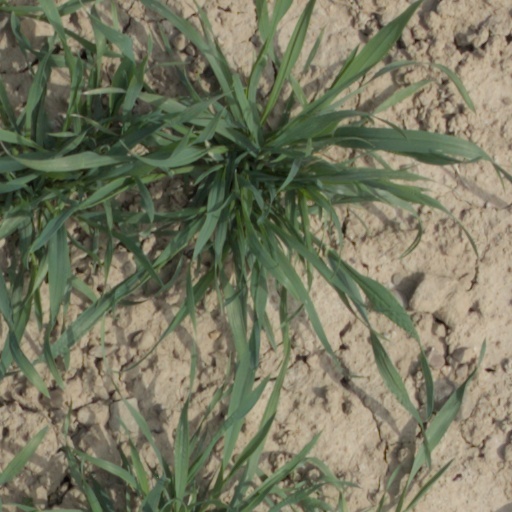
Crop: wheat